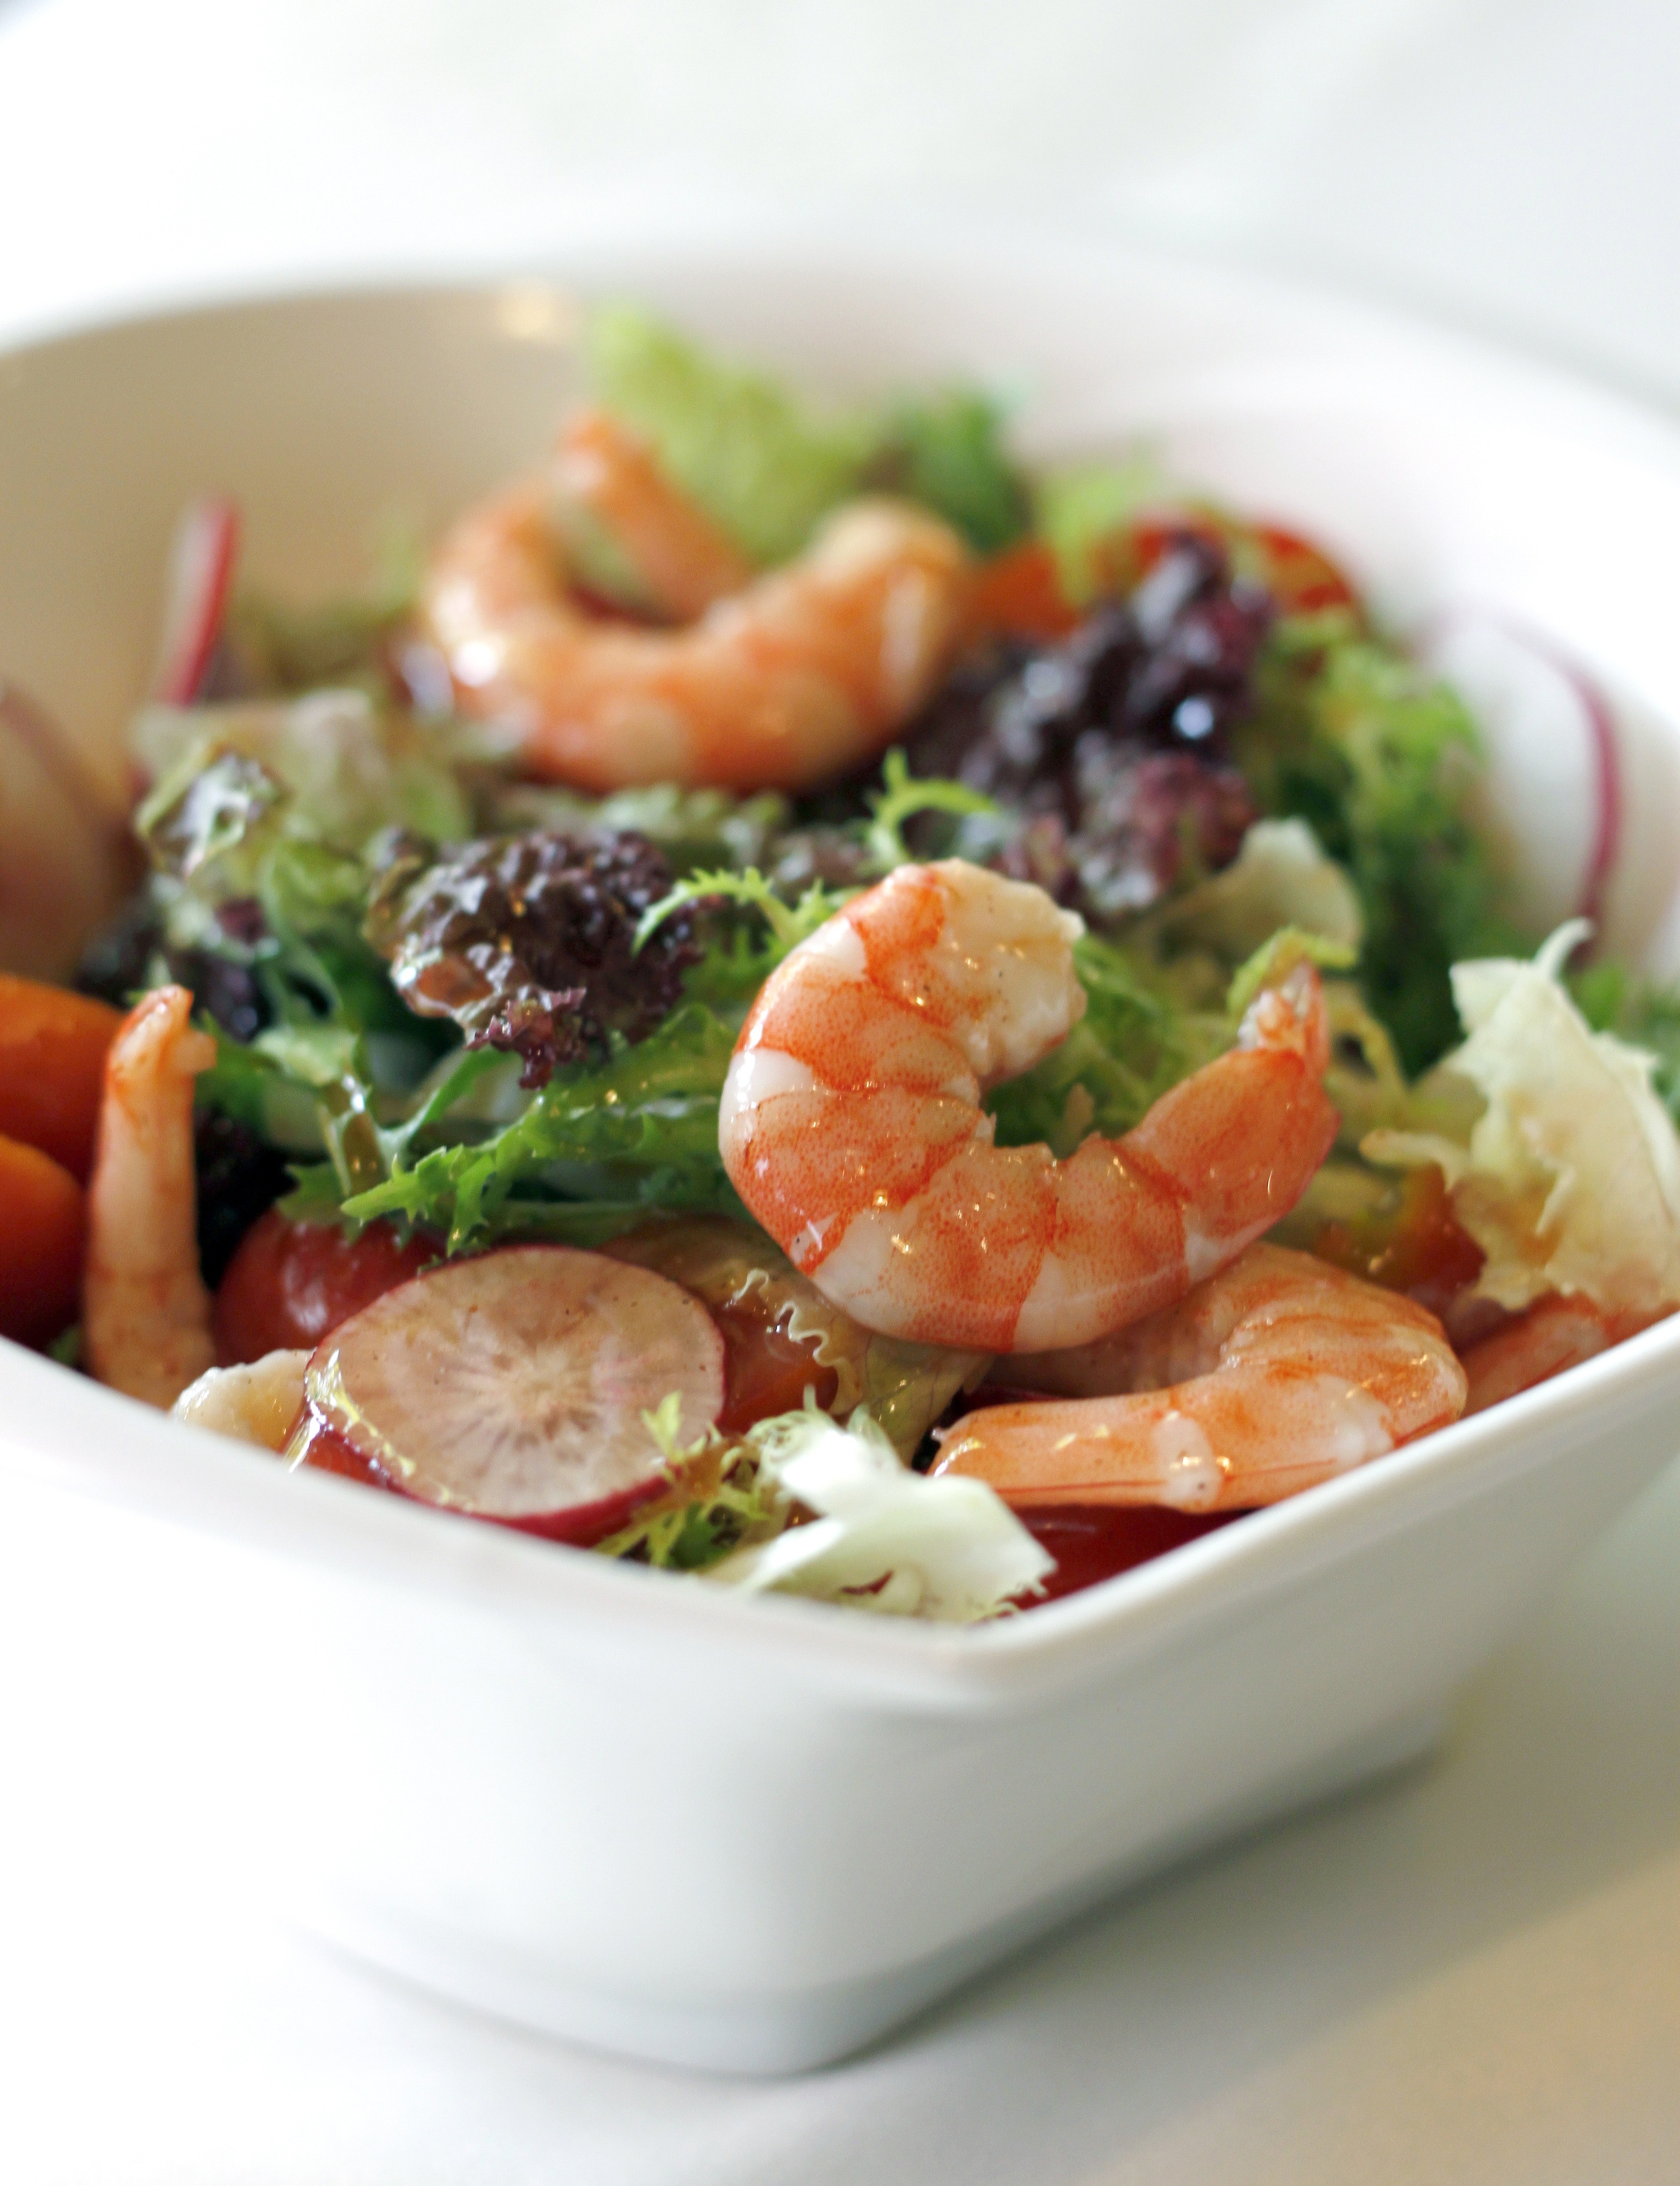
dish, food, cuisine, shrimp, ingredient, salad, produce, vegetable, spinach salad, scampi, recipe, caridean shrimp, seafood, Salpicon